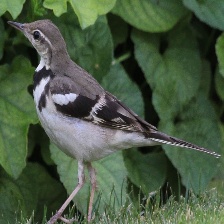
Species: FOREST WAGTAIL
Scientific name: DENDRONANTHUS INDICUS